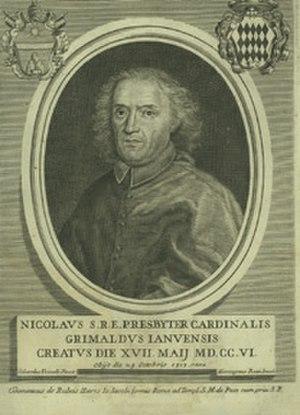
Nicola Grimaldi est un cardinal italien du XVIIIᵉ siècle.
Nicola Grimaldi est un cardinal italien du XIXᵉ siècle.
Les Grimaldi sont une famille d'origine génoise qui possède plusieurs branches subsistantes. La branche la plus connue est celle des seigneurs et princes de Monaco, mais la famille a également produit d'autres branches qui ont donné des comtes de Beuil, des seigneurs d'Antibes, des comtes de Puget, des seigneurs de Nice, des marquis de Beaufort, etc. Plusieurs de ses membres ont également été évêques, archevêques et cardinaux.